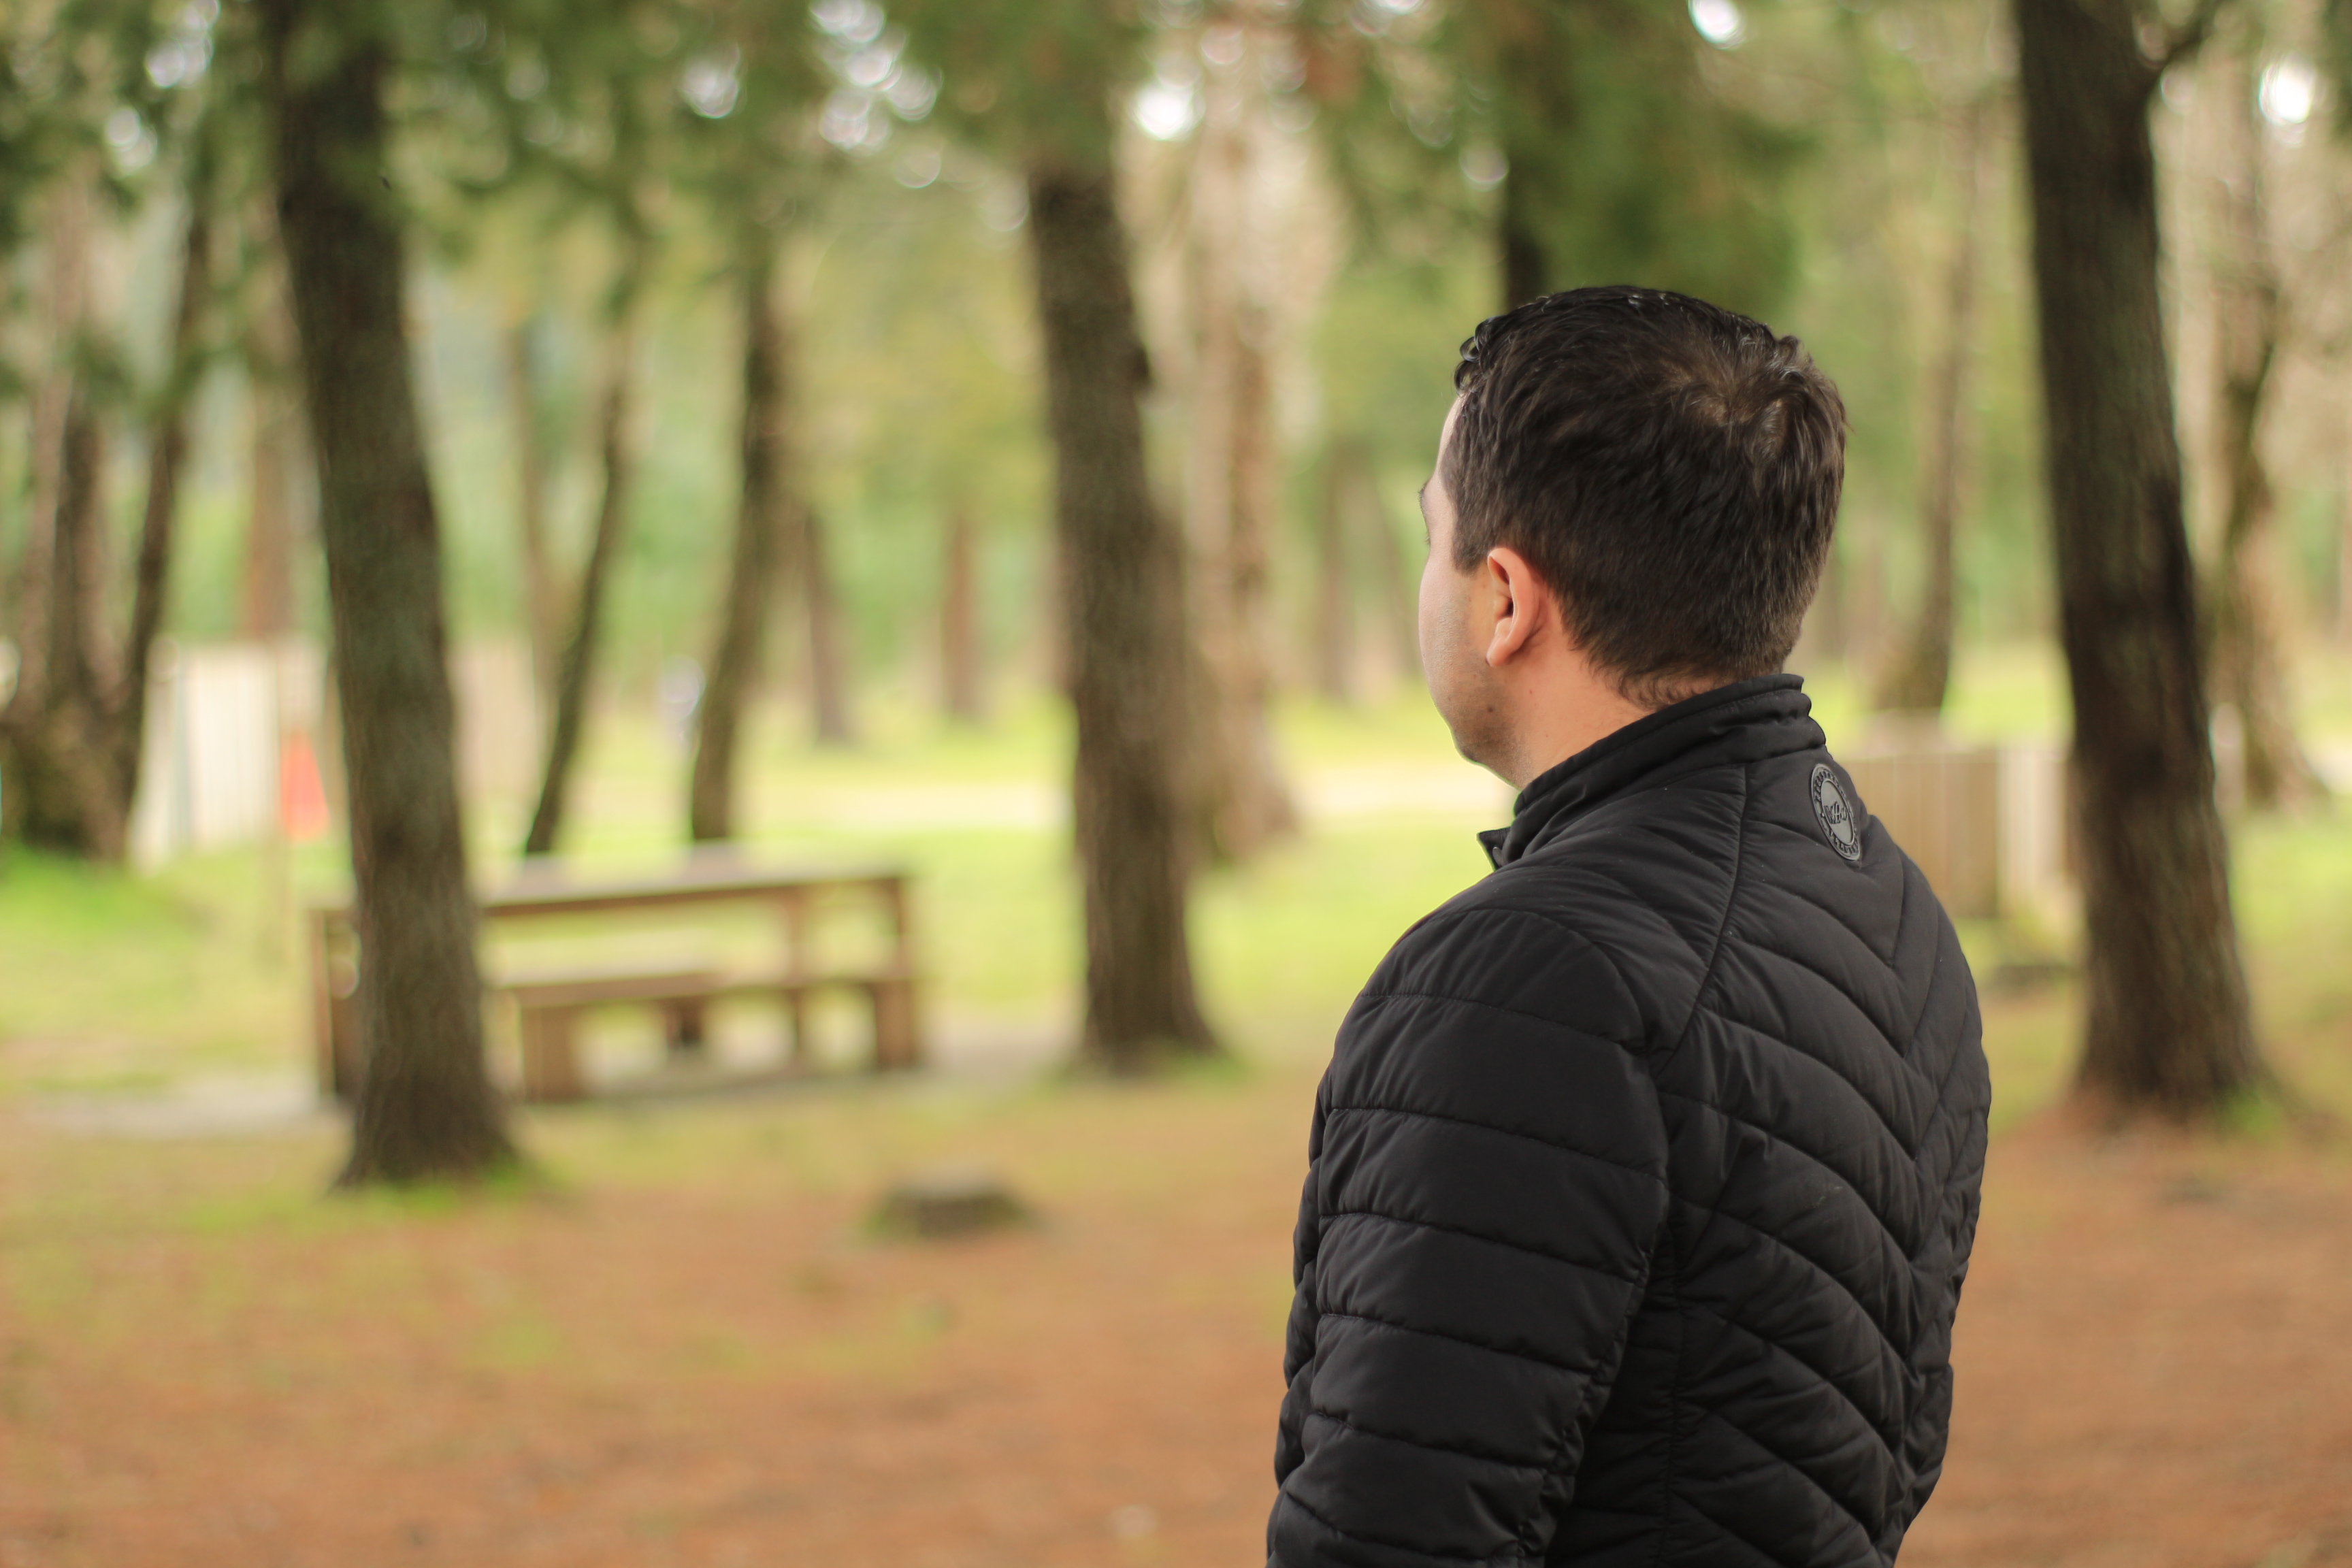
forest, nature, relax, peace, tree, male, leaf, photography, fun, woodland, recreation, plant, black hair, leisure, park